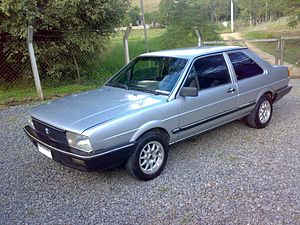
Volkswagen Santana
Volkswagen Santana er en bilmodel fra Volkswagen, som blev introduceret i 1981. Den er baseret på Volkswagen Passat B2, som var anden generation af Passat. Den tyskbyggede model blev bygget fra 1981 til 1985. De forskellige udstyrsvarianter hed CX, LX og GX, motorvarianterne var fra 1,3 til 2,1 liter med 4 eller 5 cylindre. Der fandtes også en dieselmotor på 1,6 liter med eller uden turbolader.